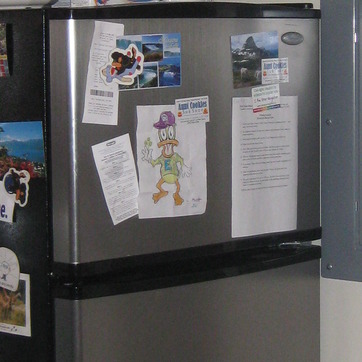
Material: paper